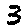
Label: 3